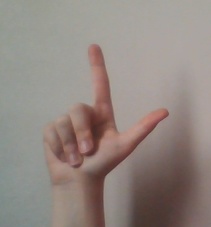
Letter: laam